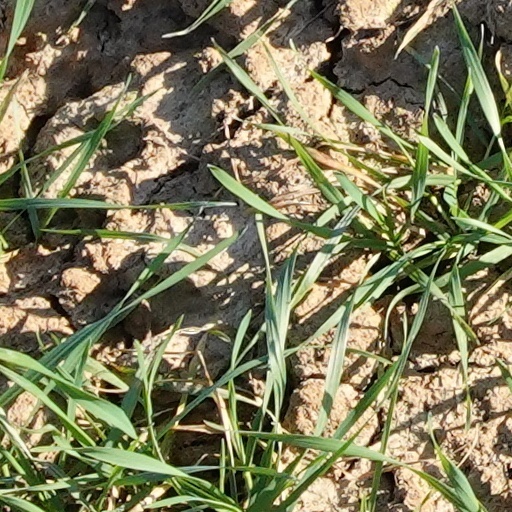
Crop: wheat